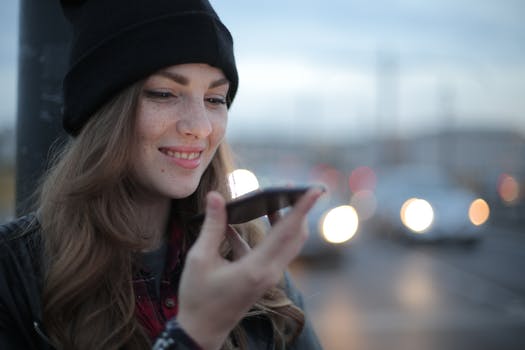
Label: No Watermark